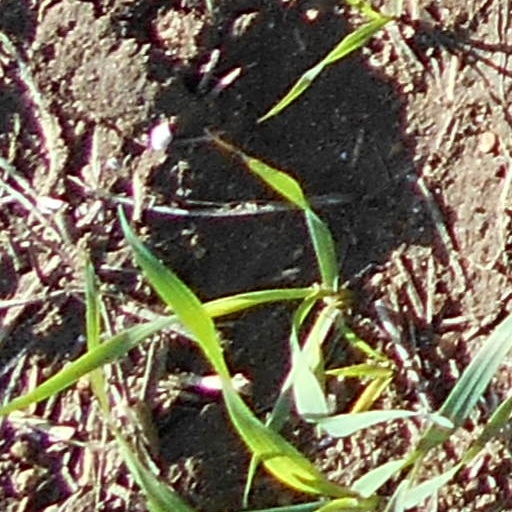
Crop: wheat